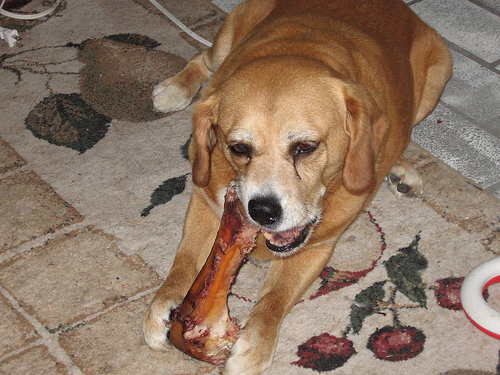
Animal: dog
Breed: beagle